Teo Castellanos

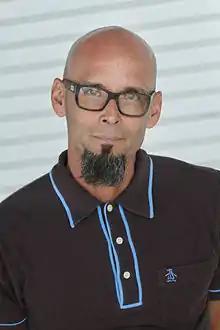
Castellanos in 2013

Teo Castellanos is the founder and Artistic Director of D-Projects, a contemporary Dance/Theater company. D-Projects original work fuses world culture, religion and music, examining social issues through performance. D-Projects has toured South America and China and in 2011 toured in the U.S. with Scratch & Burn, a peace ritual, based on the war and funeral rituals of the Zulu tribe of South Africa using elements of Butoh, Maori war dance, Tibetan Buddhism, Yoruba chants and hip-hop vocabulary.